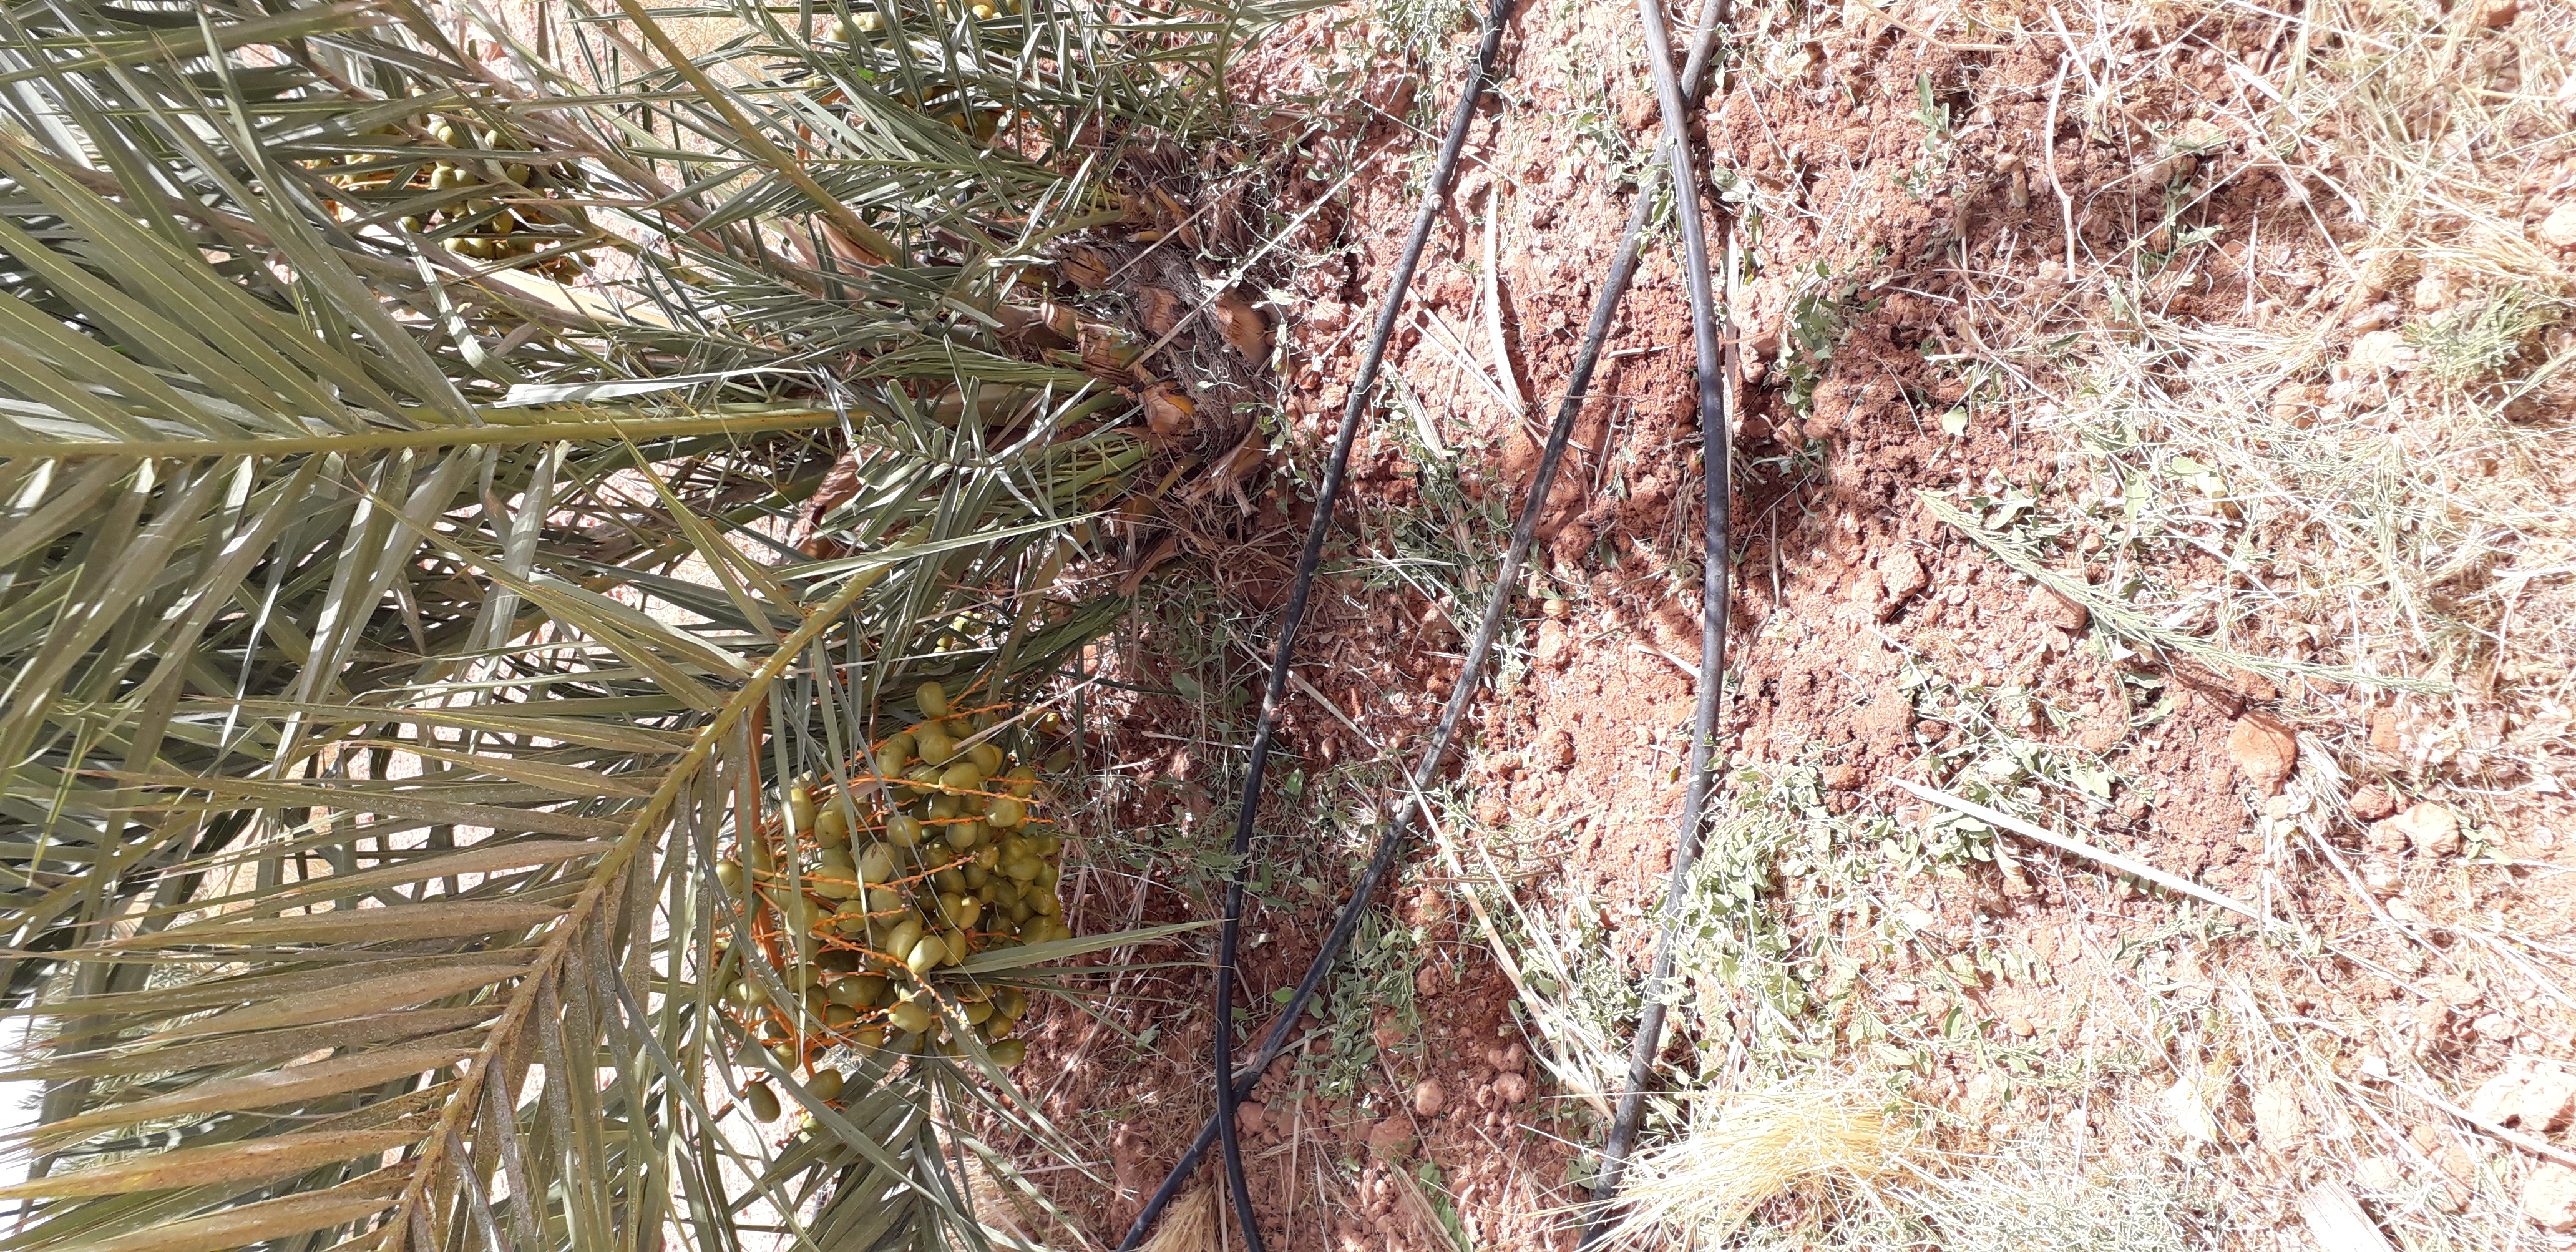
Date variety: Boufagous